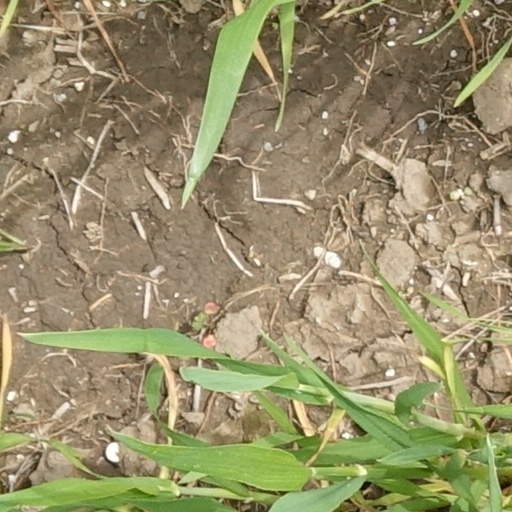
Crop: wheat